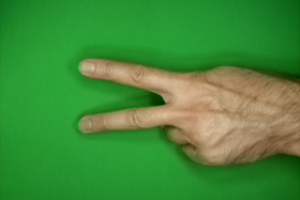
Label: scissors